Tomo Virk

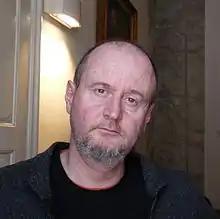

Tomo Virk (born 31 May 1960) is a Slovene literary historian and essayist.